Aeroflot accidents and incidents in the 1960s

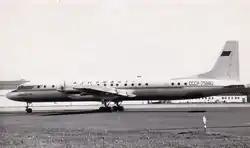
An Ilyushin Il-18V, similar to the one involved in the deadliest accident the carrier experienced during the decade, is seen here at Glasgow Prestwick Airport in the late 1960s.

Following is a list of accidents and incidents Aeroflot experienced in the 1960s. The deadliest event the Soviet Union's flag carrier went through in the decade occurred in , when an Ilyushin Il-18V crashed upside down shortly after takeoff from Koltsovo Airport in Sverdlovsk, then located in the Russian SSR, killing all 107 occupants on board, prompting the temporary grounding of the type within the airline's fleet. In terms of fatalities, the accident ranks as the fifth worst involving an Il-18, . Another aircraft of the type was involved in the second deadliest accident the airline experienced in the decade, this time in , when 87 people were killed when the aircraft struck a hillside on approach to Yuzhno-Sakhalinsk. The decade was also marked by the only deadly accident experienced by a Tupolev Tu-114, which entered commercial service on the Moscow–Khabarovsk route in .